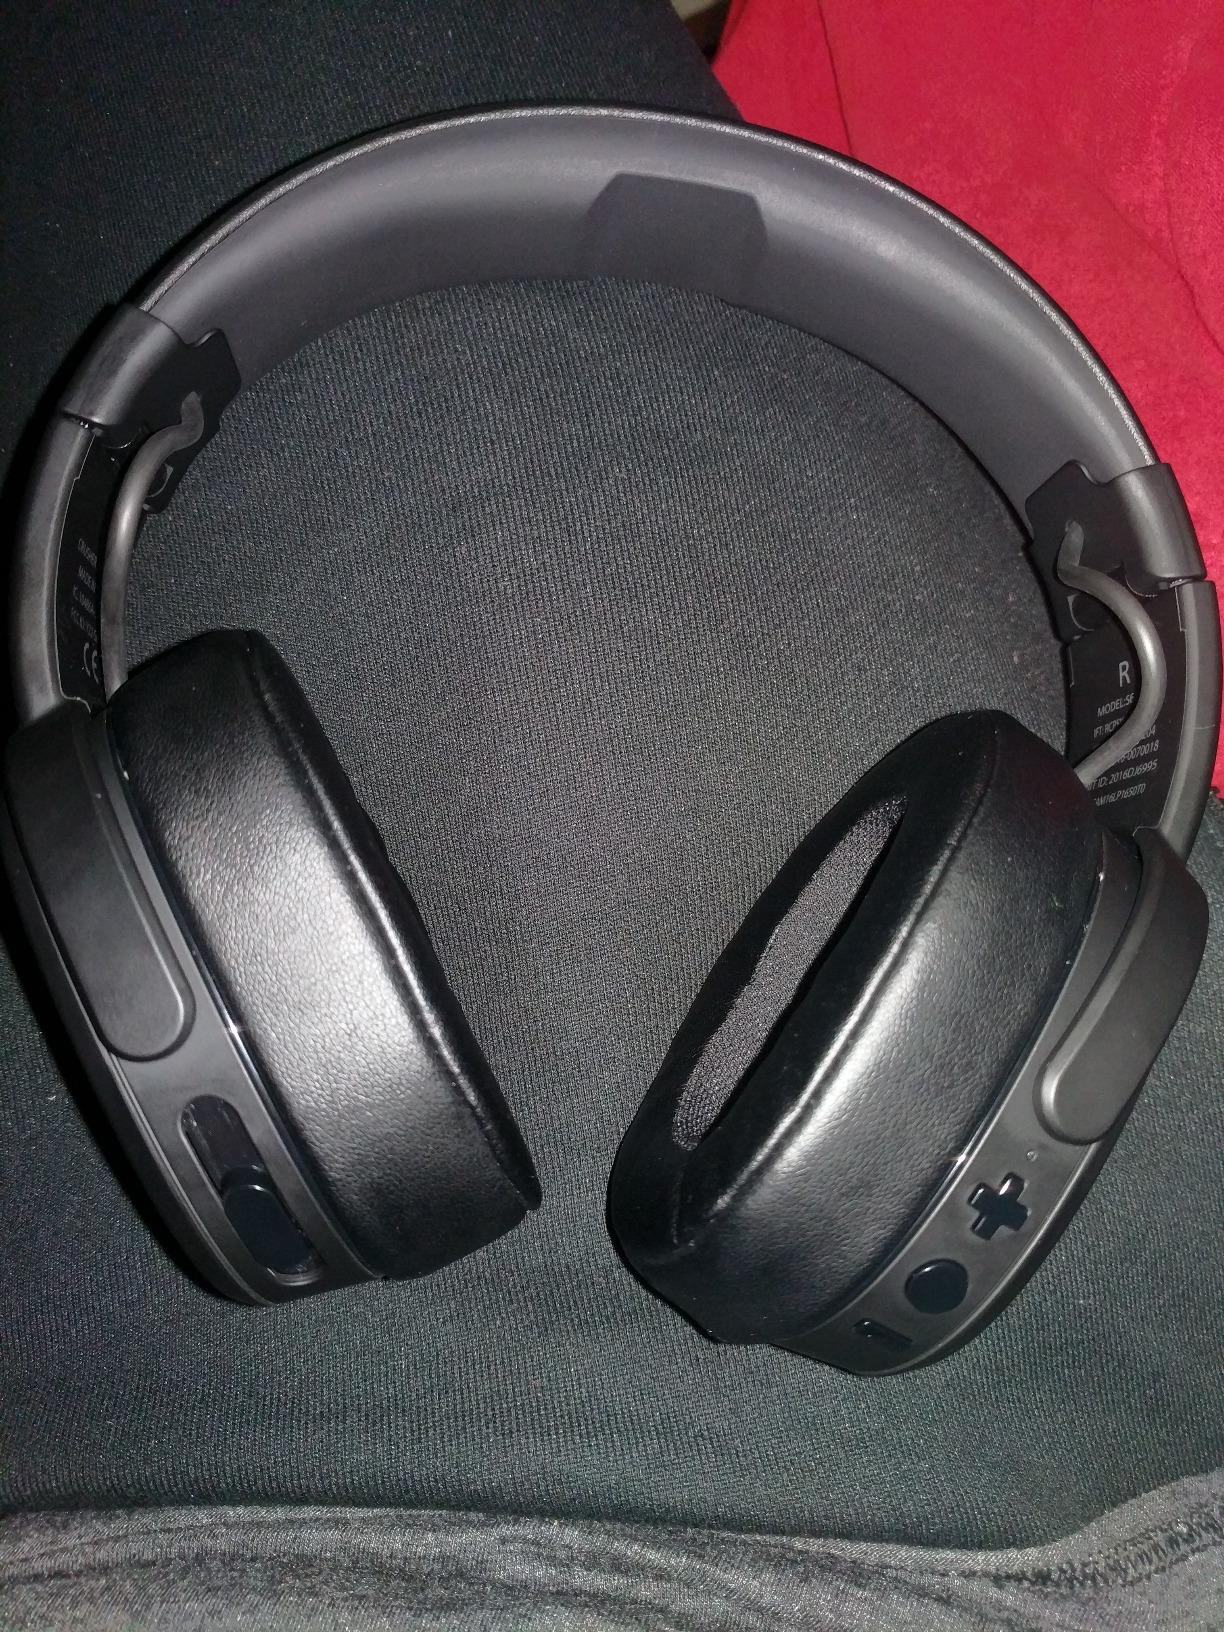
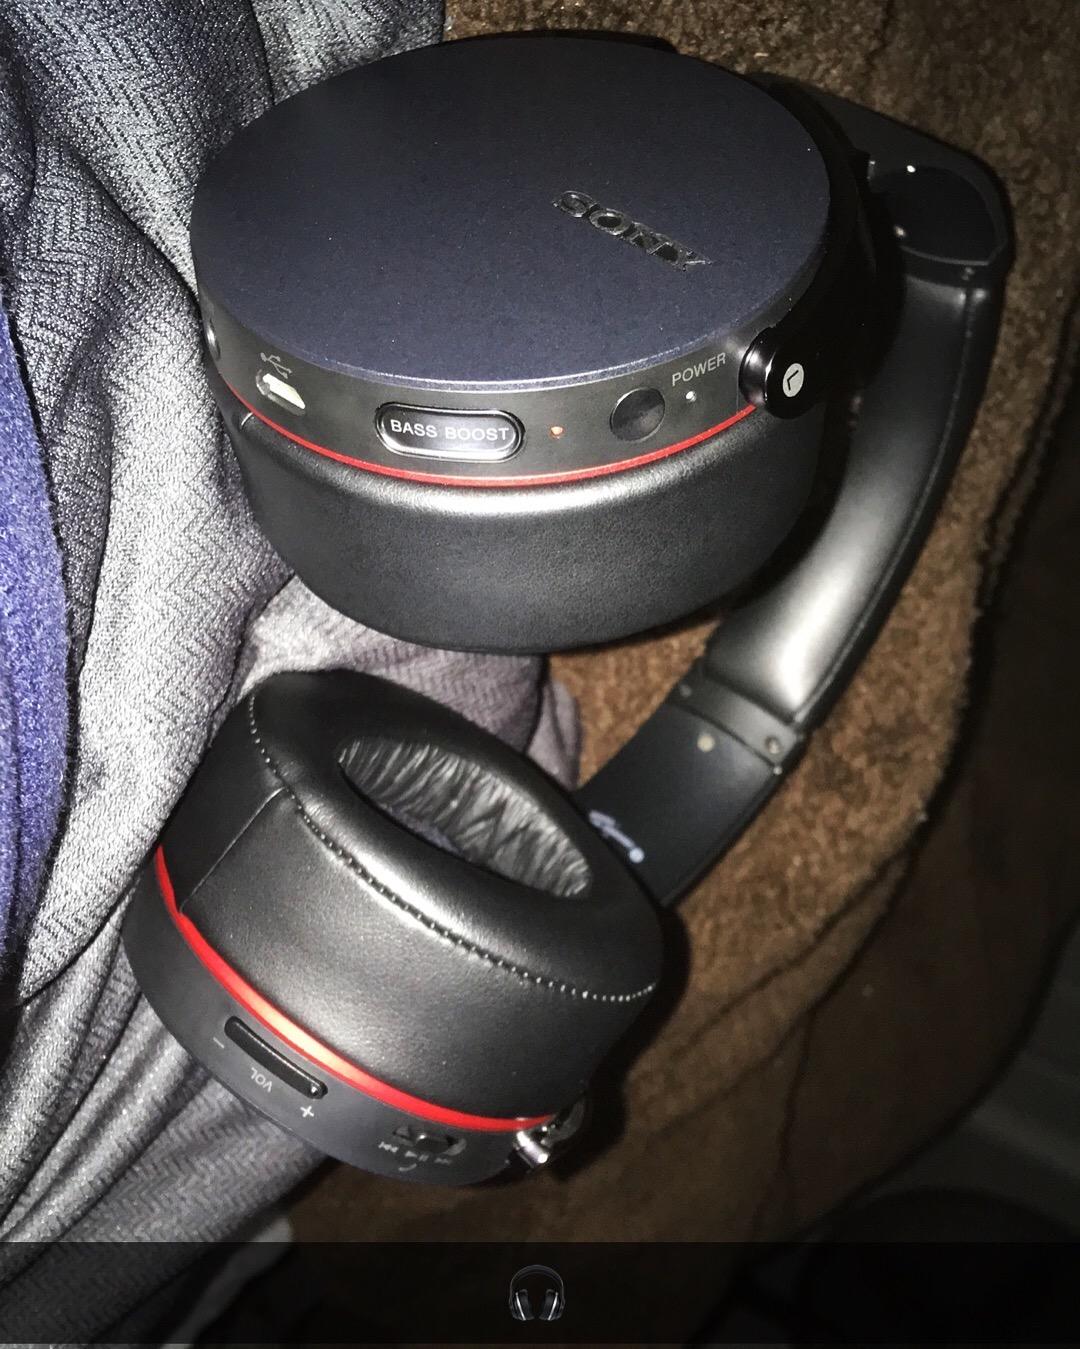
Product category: headphones
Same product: no